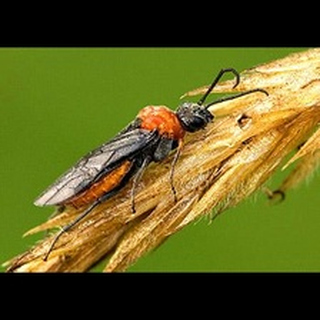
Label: wheat_stem_fly